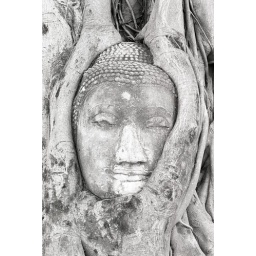
Buddha face in tree